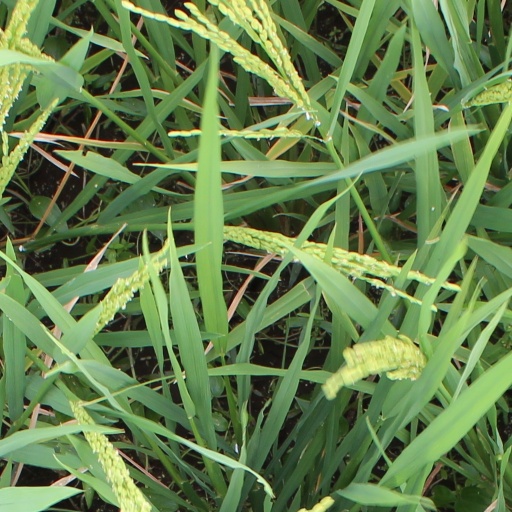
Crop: rice